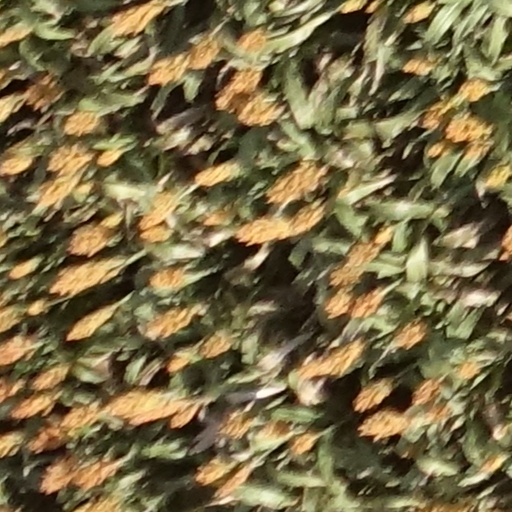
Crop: sorghum